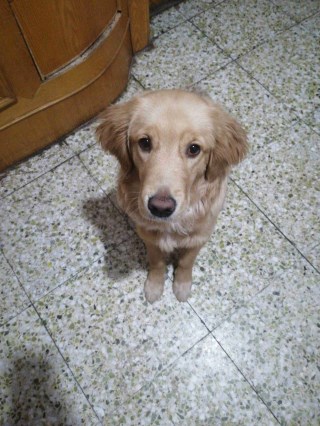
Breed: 5355-n000126-golden_retriever